12 Rounds 2: Reloaded

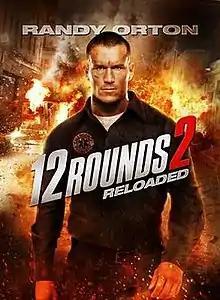
DVD cover

12 Rounds 2: Reloaded (also known as 12 Rounds 2 and 12 Rounds: Reloaded) is a 2013 American action film directed by Roel Reiné. The film stars Randy Orton, Tom Stevens, Brian Markinson and Cindy Busby. It is a sequel to 2009's "12 Rounds" starring John Cena. Unlike the original which saw a theatrical release, the film was released on direct-to-DVD and Blu-ray in the United States on June 4, 2013.